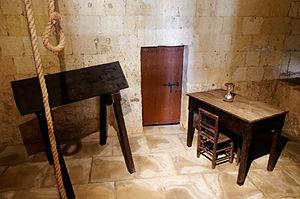
Salle de torture, Palais de l'inquisiteur à Vittoriosa (Birgu), Malte.
L'histoire de l'Inquisition à Malte s'étend de la fin du Moyen Âge à 1798. Comme dans d'autres pays, elle agissait par la force et par la peur pour réprimer les déviances à l'orthodoxie catholique. Elle a contribué à profondément ancrer l'archipel maltais dans un catholicisme quasi-exclusif.